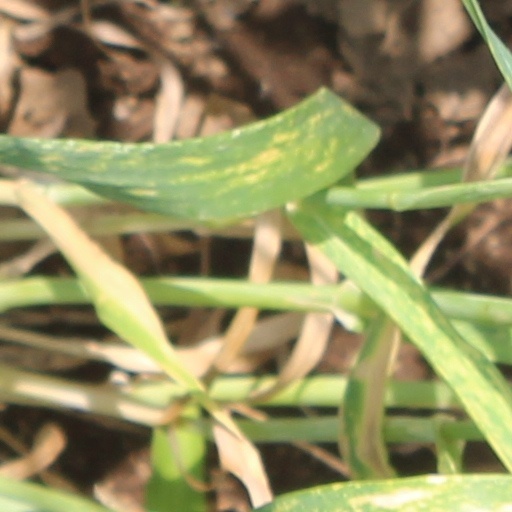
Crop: wheat